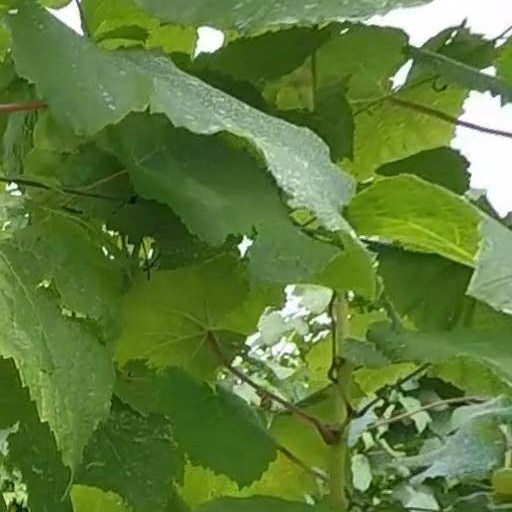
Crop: grape